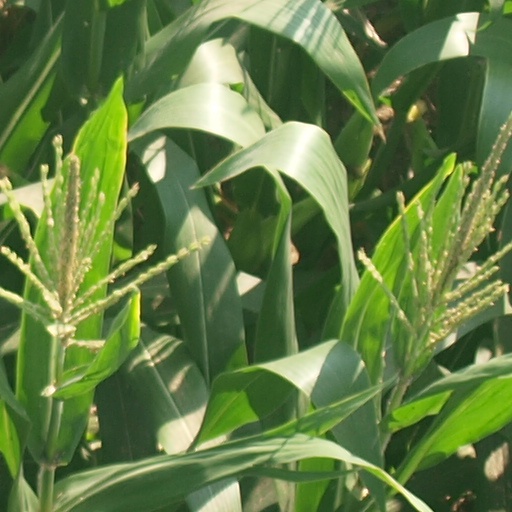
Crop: maize; corn